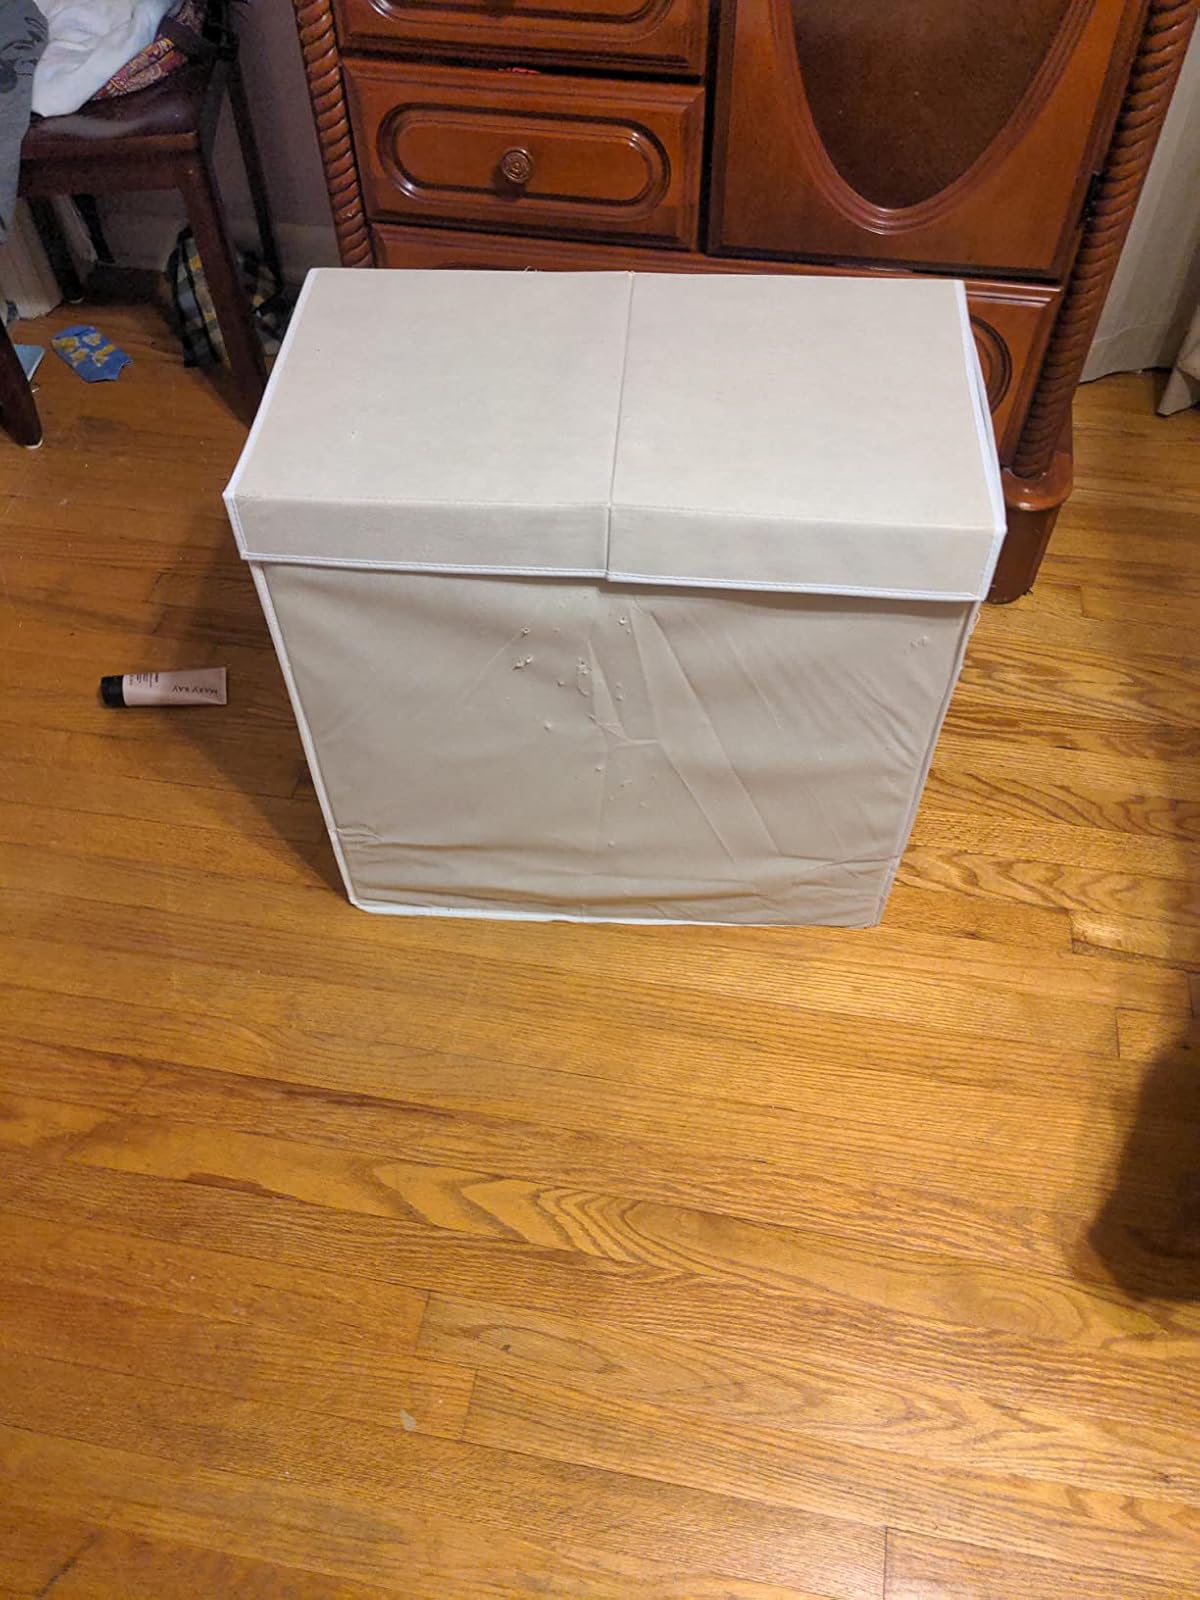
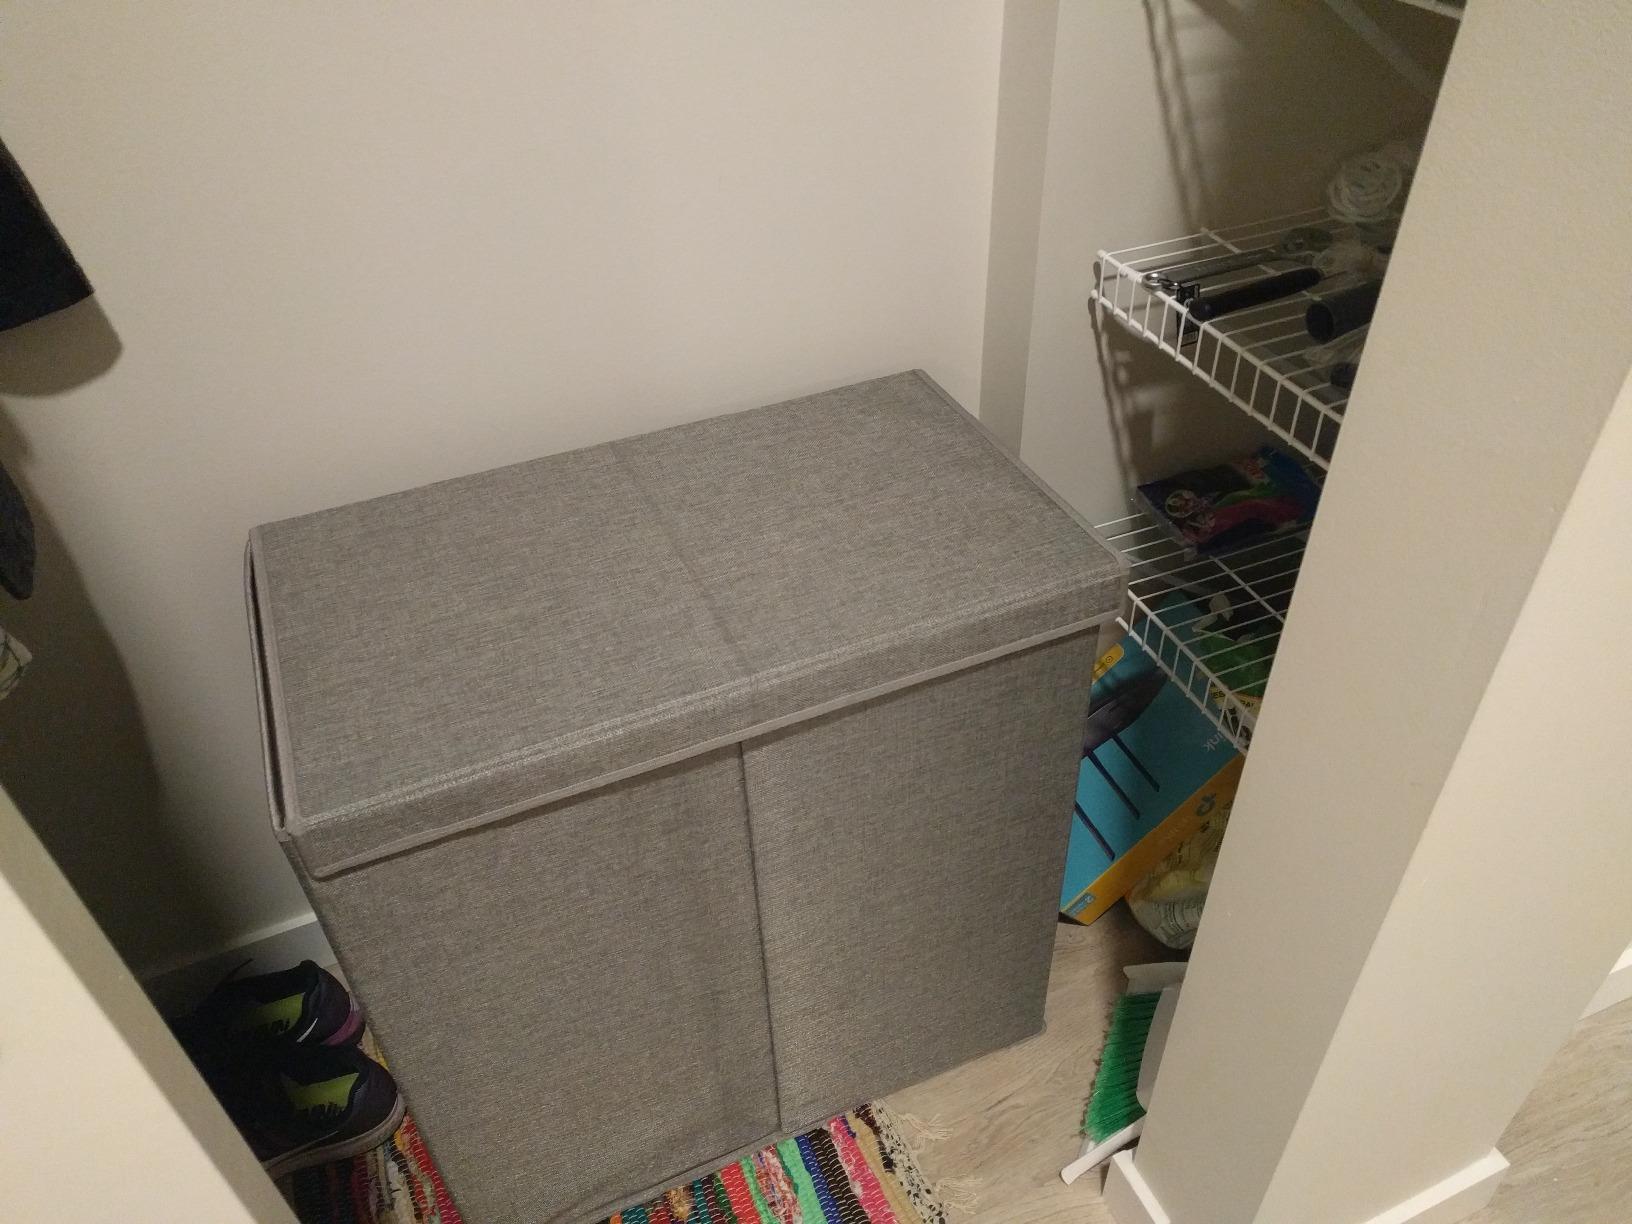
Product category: items_hamper
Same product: no